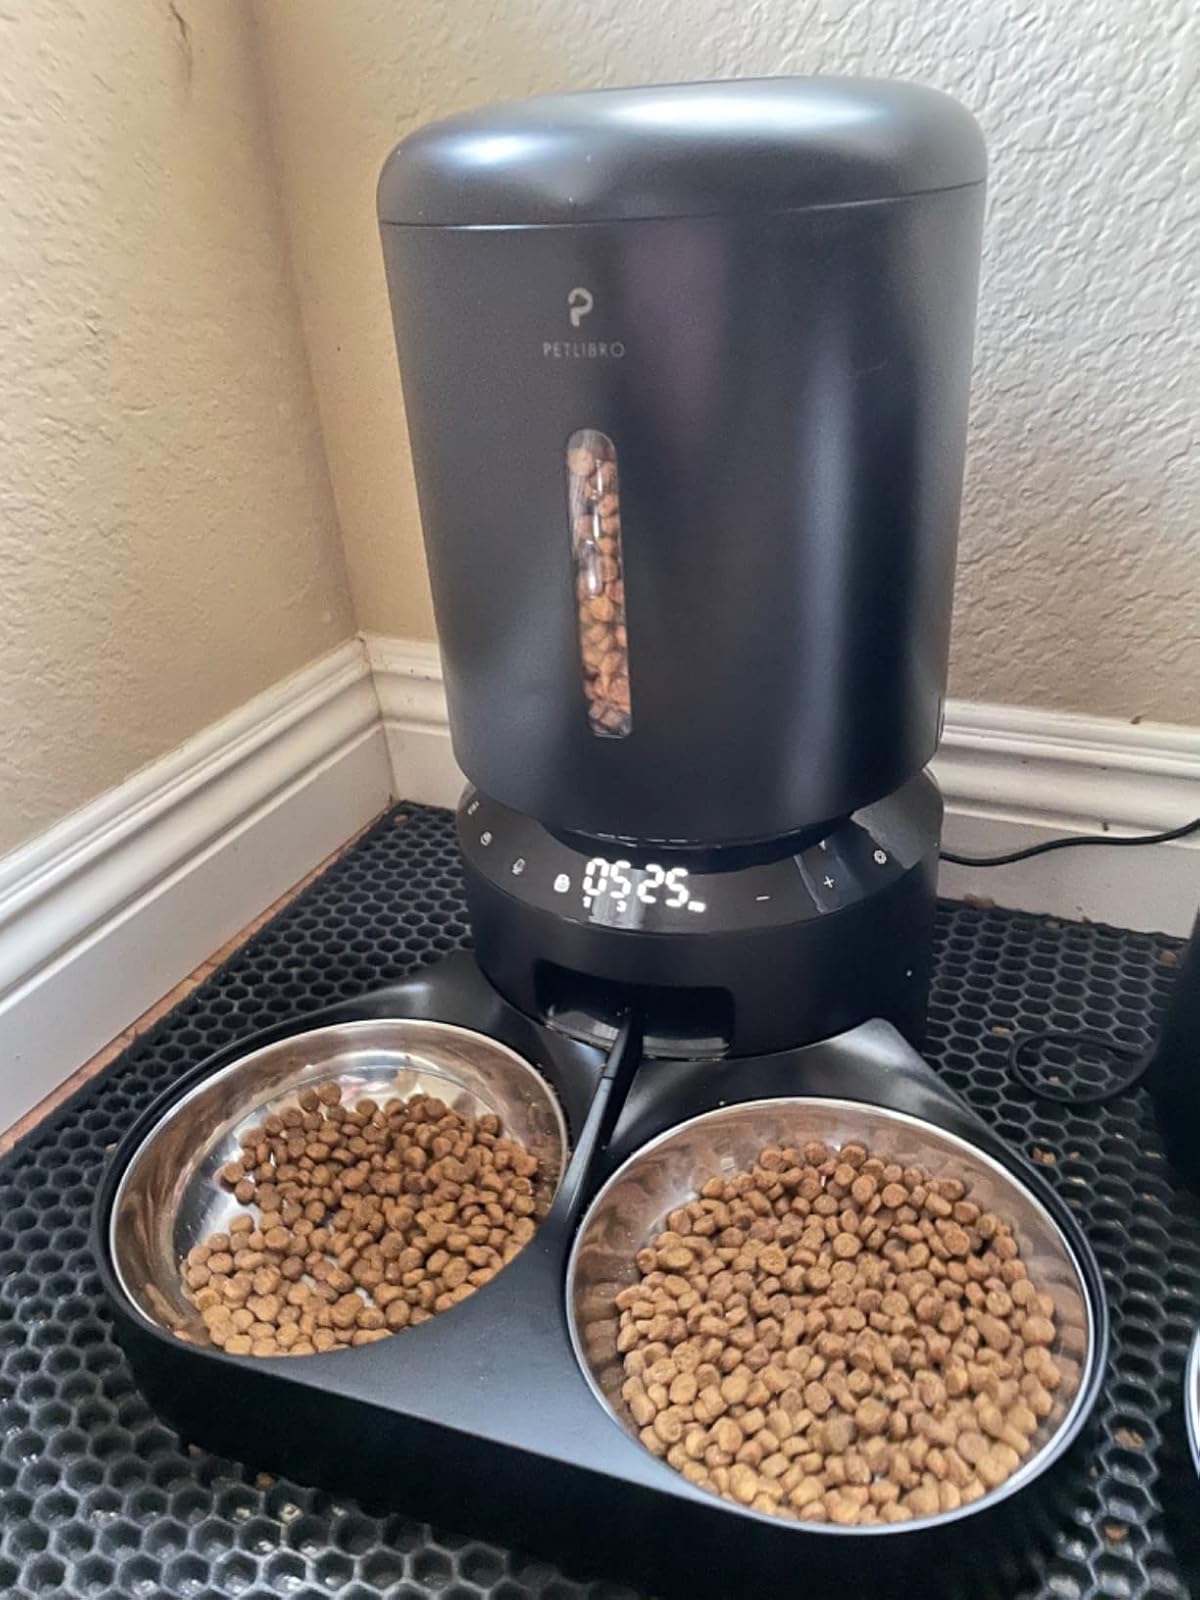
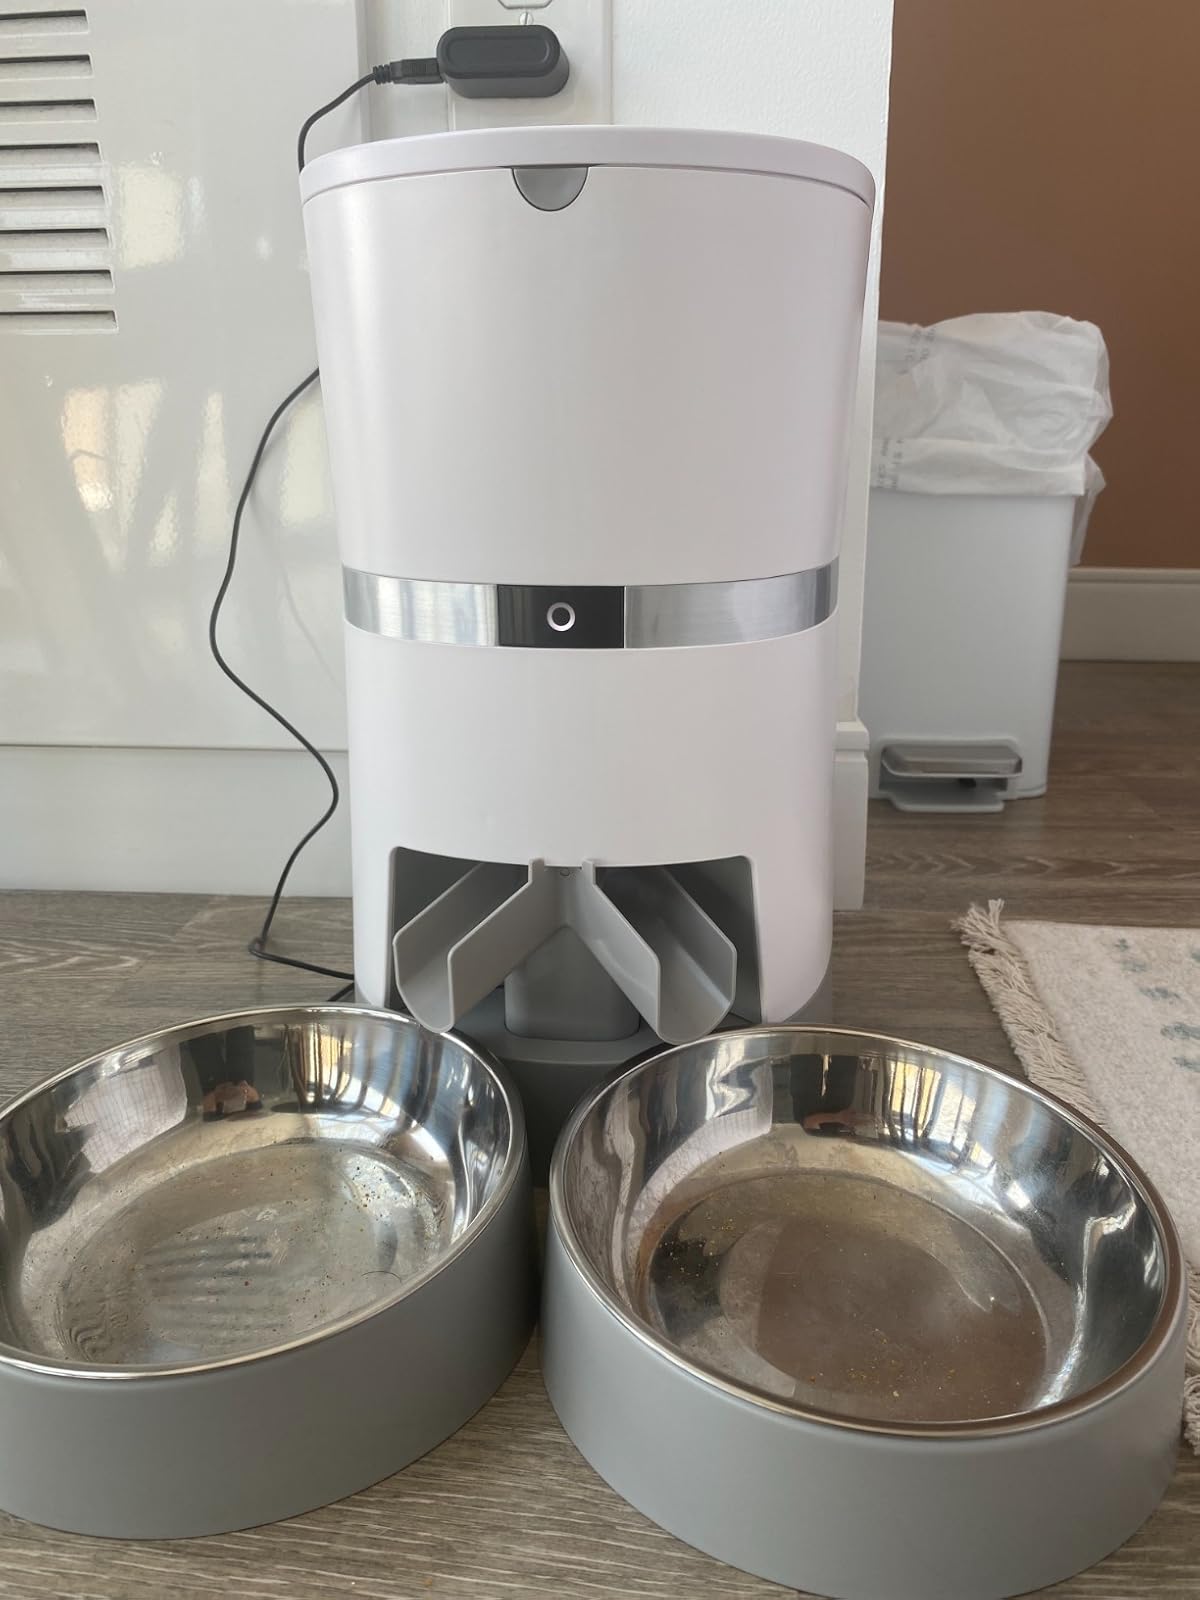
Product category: items_feeder
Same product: no